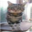
Label: cat